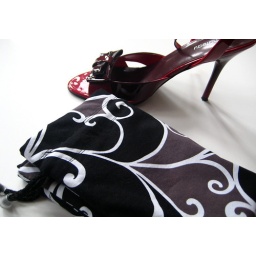
shoe bag in mud surf